Pierre Coustain

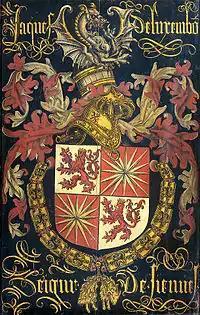
Shield of Jacob of Luxemburg as knight of the Order of the Golden Fleece. Ca. 1481, now at the Rijksmuseum Amsterdam.

Pierre Coustain was a painter and sculptor at the Court of Philip the Good. His name occurs in the records of the brotherhood of St. Luke at Bruges in the year 1450 as Painter Royal.